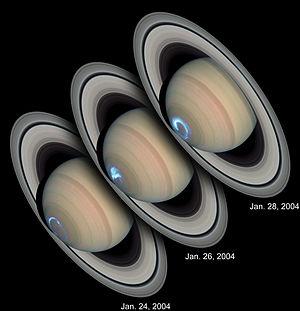
Une planète géante, parfois abrégé simplement en géante en l'absence d'ambiguïté, est une planète très volumineuse. Ce type de planète forme l'une des deux familles de planètes que l'on trouve dans le Système solaire. L'autre famille regroupe les quatre planètes telluriques.